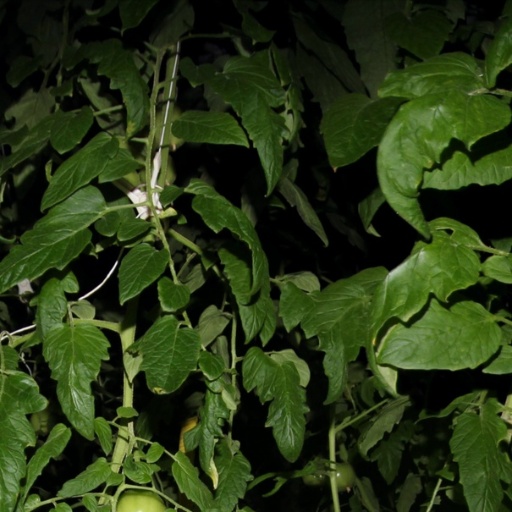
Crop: tomato